You Shall Die in Chafarinas

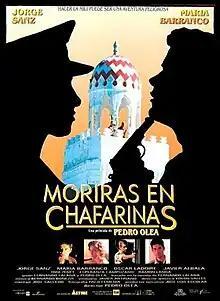
Theatrical release poster

You Shall Die in Chafarinas is a 1995 crime thriller film directed by Pedro Olea. It is based on the novel by . It stars Jorge Sanz and María Barranco alongside Óscar Ladoire and Javier Albalá.